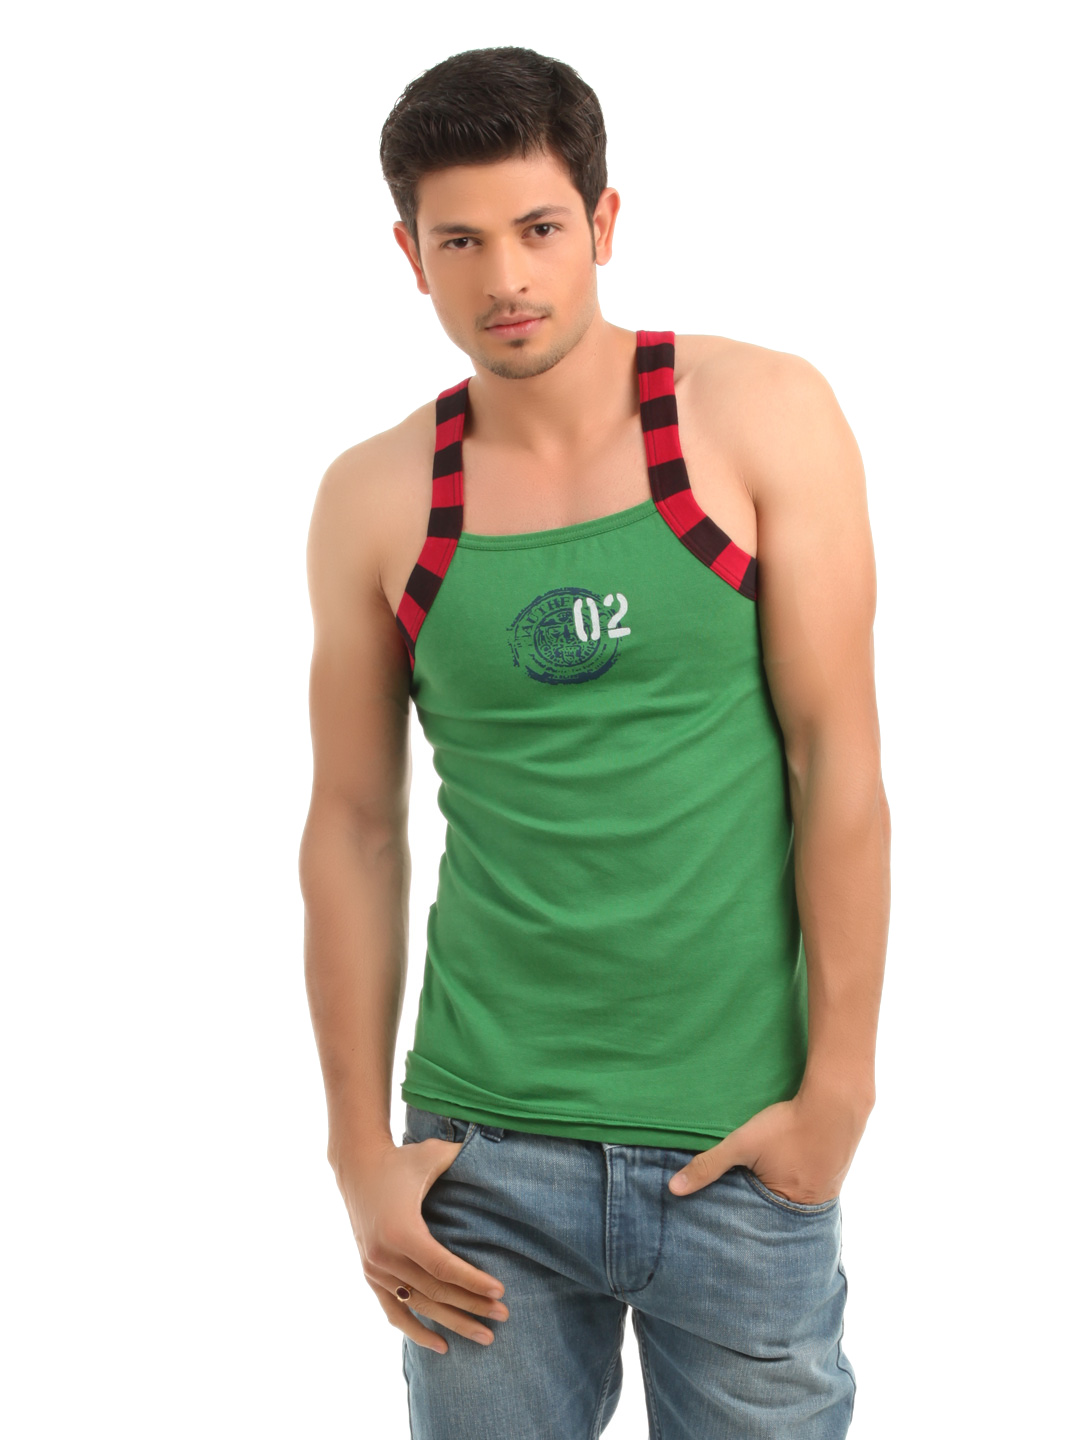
Facit Men Green Innerwear Vest
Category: Apparel / Innerwear / Innerwear Vests
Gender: Men
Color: Green
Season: Summer 2016
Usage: Casual